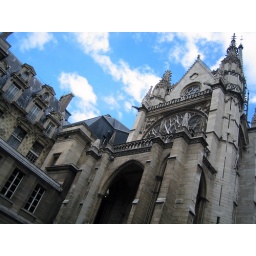
Church under the blue sky